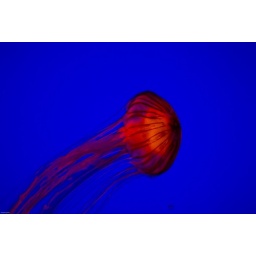
red in blue